Aviodrome

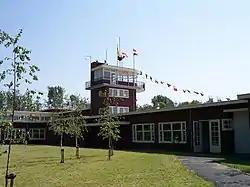
Replica of the old Schiphol terminal building from 1928.

In 1955 several organisations, such as the airline KLM and aircraft manufacturer Fokker, initiated a foundation called "Stichting voor het Nationaal Luchtvaartmuseum" with the single goal of creating a national aviation museum.